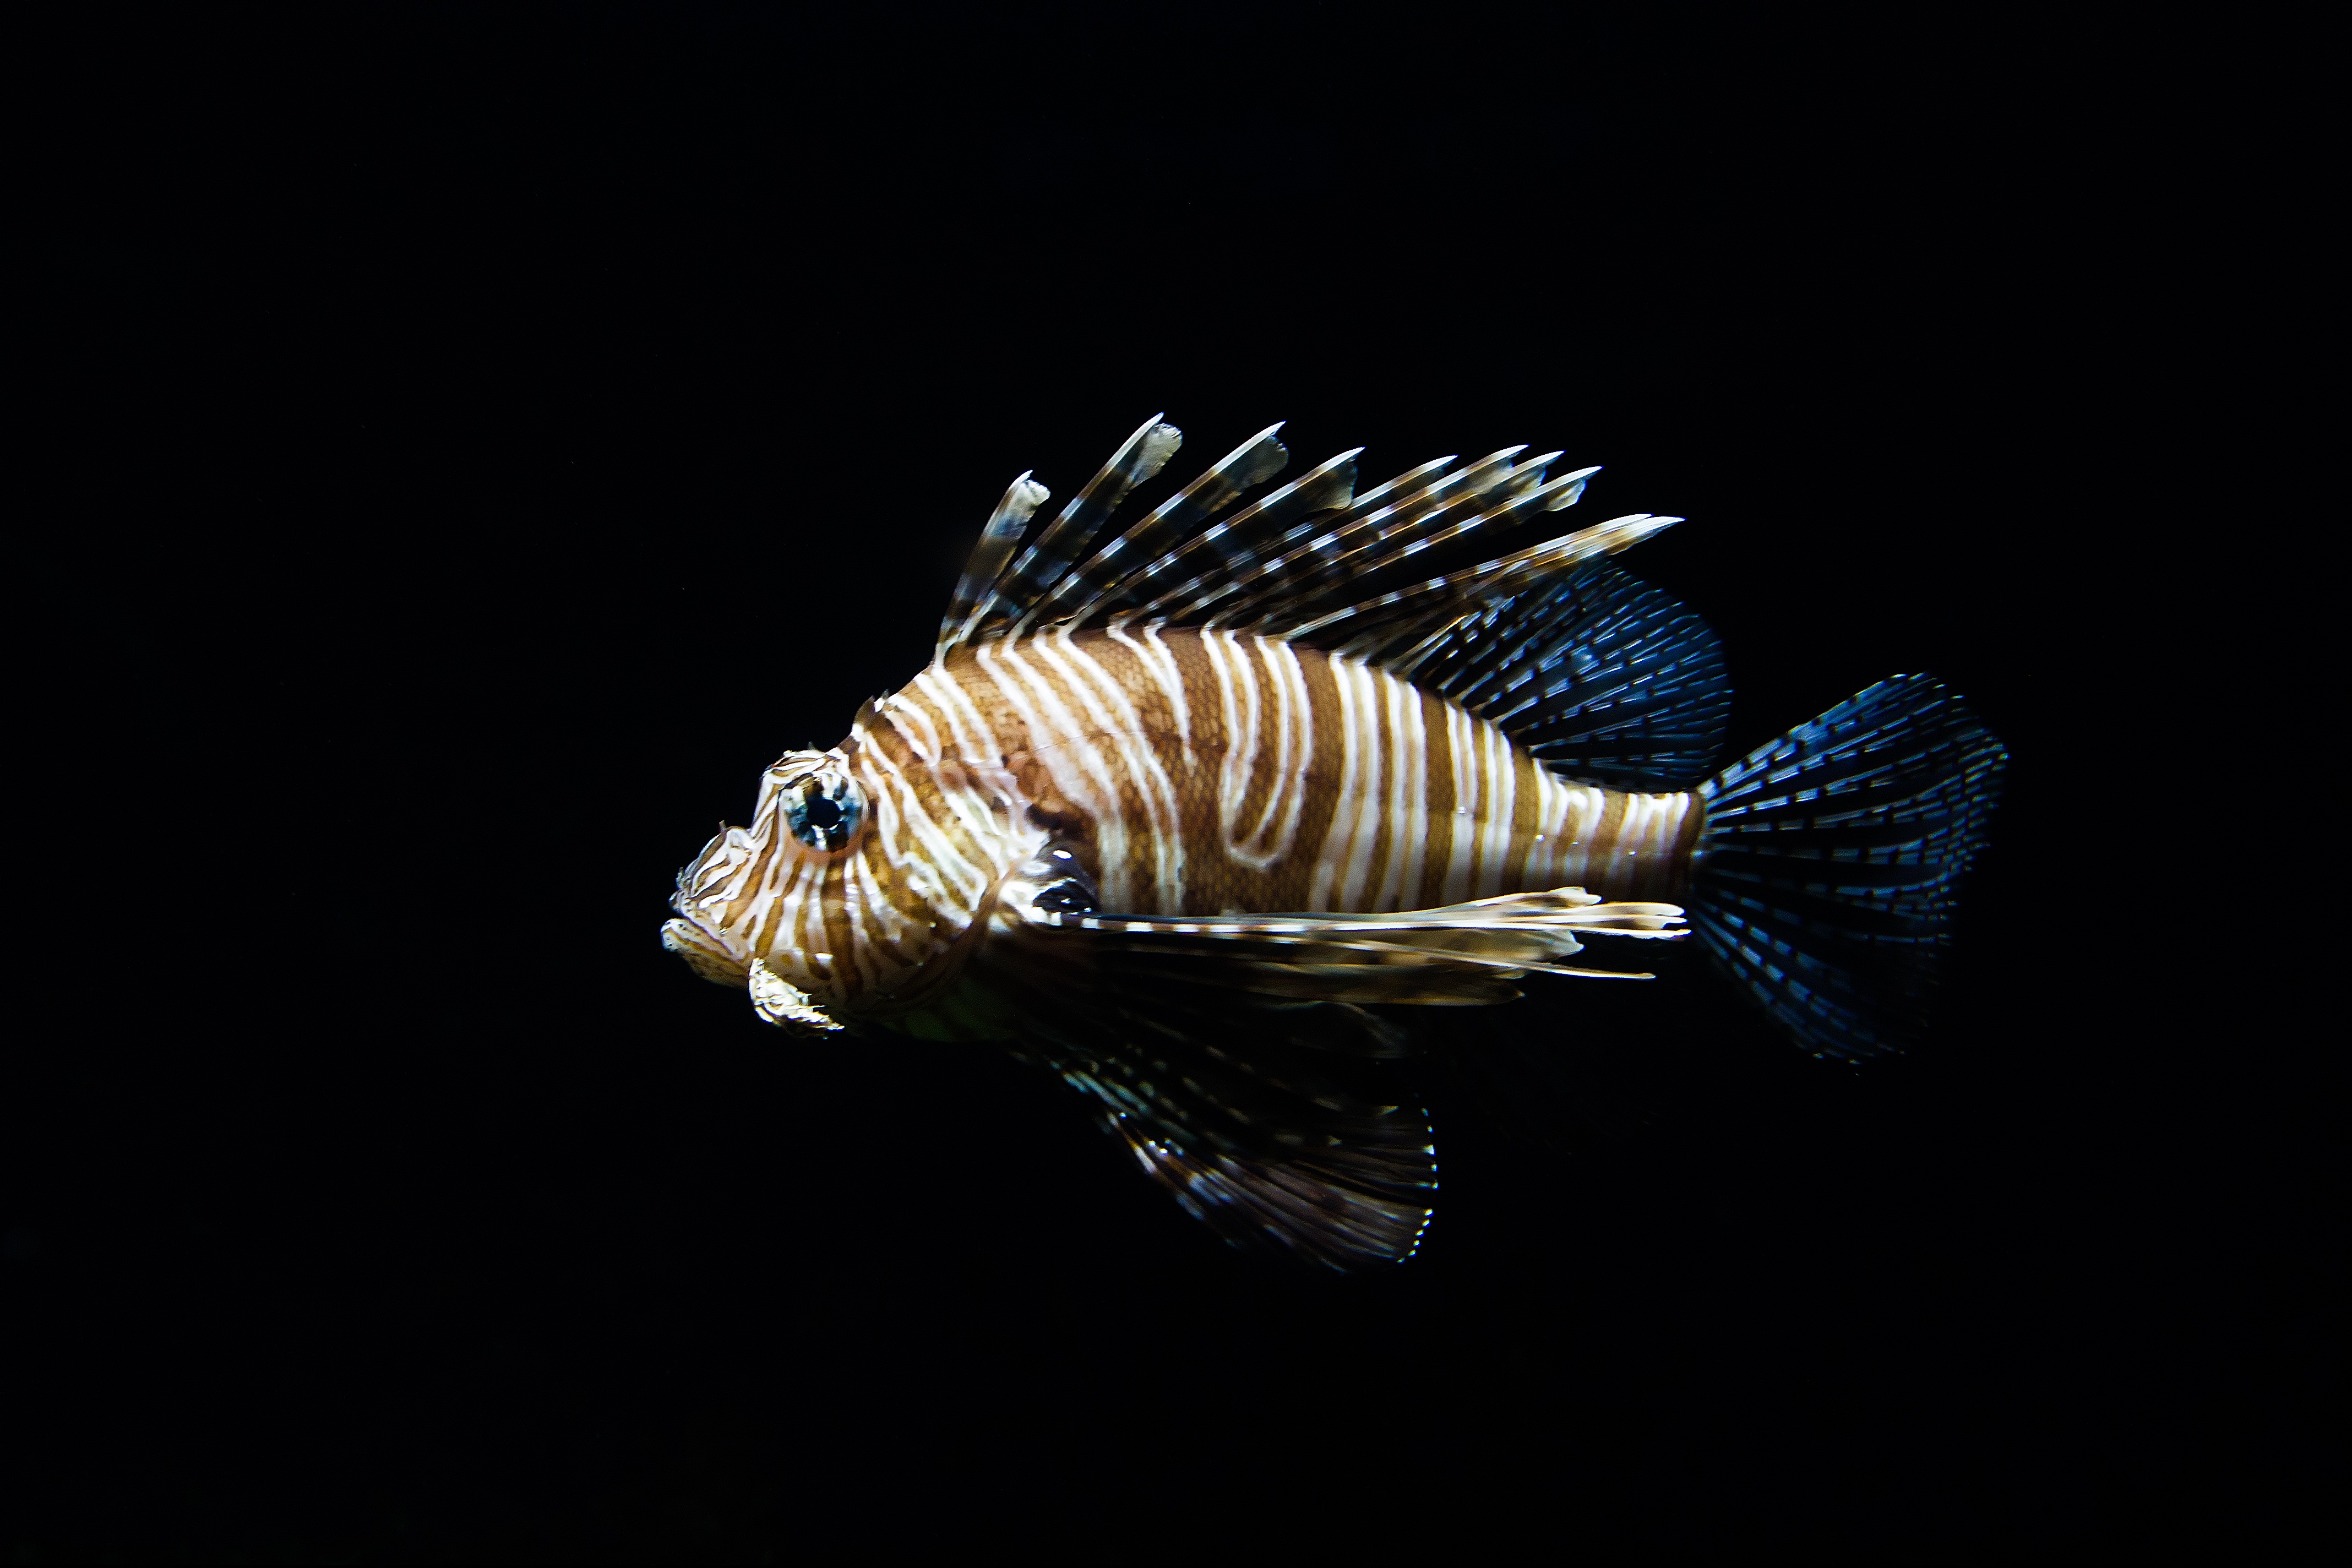
sea, water, nature, wing, animal, wildlife, underwater, zoo, macro, fish, closeup, fauna, lionfish, swimming, life, close up, aquarium, stripes, venomous, macro photography, marine biology, deep sea fish